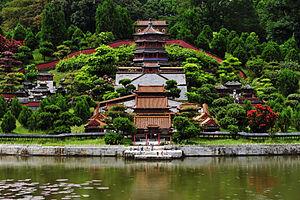
Splendid China Folk Village est un parc à thème situé à Shenzhen en Chine. Il propose deux sections : Splendid China Miniature Park et China Folk Culture Village. Elles étaient indépendantes jusqu'en 2003 où elles ont été réunies pour former Splendid China Folk Village. Le thème du parc reflète l'histoire, la culture, l'art, l'architecture ancienne, les us et coutumes de différentes ethnies chinoises. Développé et géré par la société de tourisme China Travel Services, il est l'un des plus grands parcs paysagers au monde. Le parc s'étend sur 30 hectares. Il accueille également plusieurs spectacles illustrant divers événements de l'histoire de la Chine.